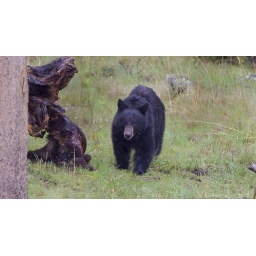
Young black bear in Tower